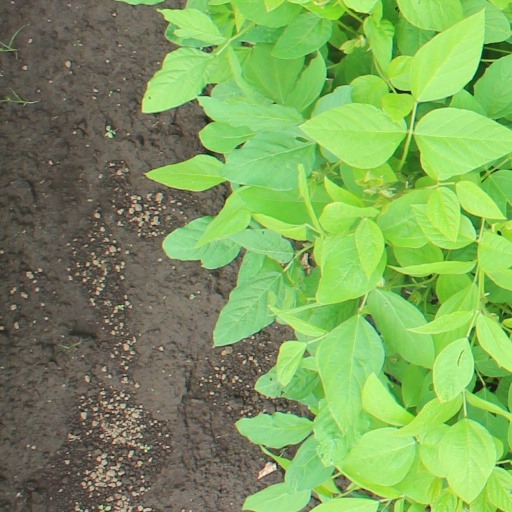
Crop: soybean